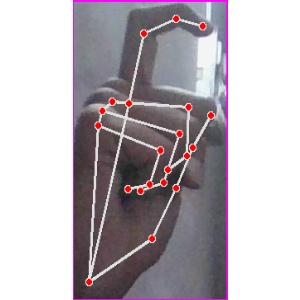
अक्षर: ट